Native American religions

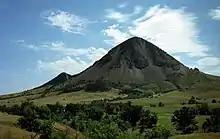
Bear Butte, in South Dakota, is a sacred site for over 30 Plains tribes.

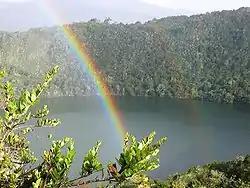
"Cuchavira" at sacred Lake Guatavita, Colombia.

Religious traditions of the Indigenous peoples of South America from different regions are very varied. The most outstanding contrast appears between the highly developed Andean faiths with priesthood and empire-ruling cults and the religious beliefs of the tribes in the eastern lowlands. Caral–Supe civilization in Peru has been recognized as one of the cradles of civilization and oldest-known civilization in the Americas.